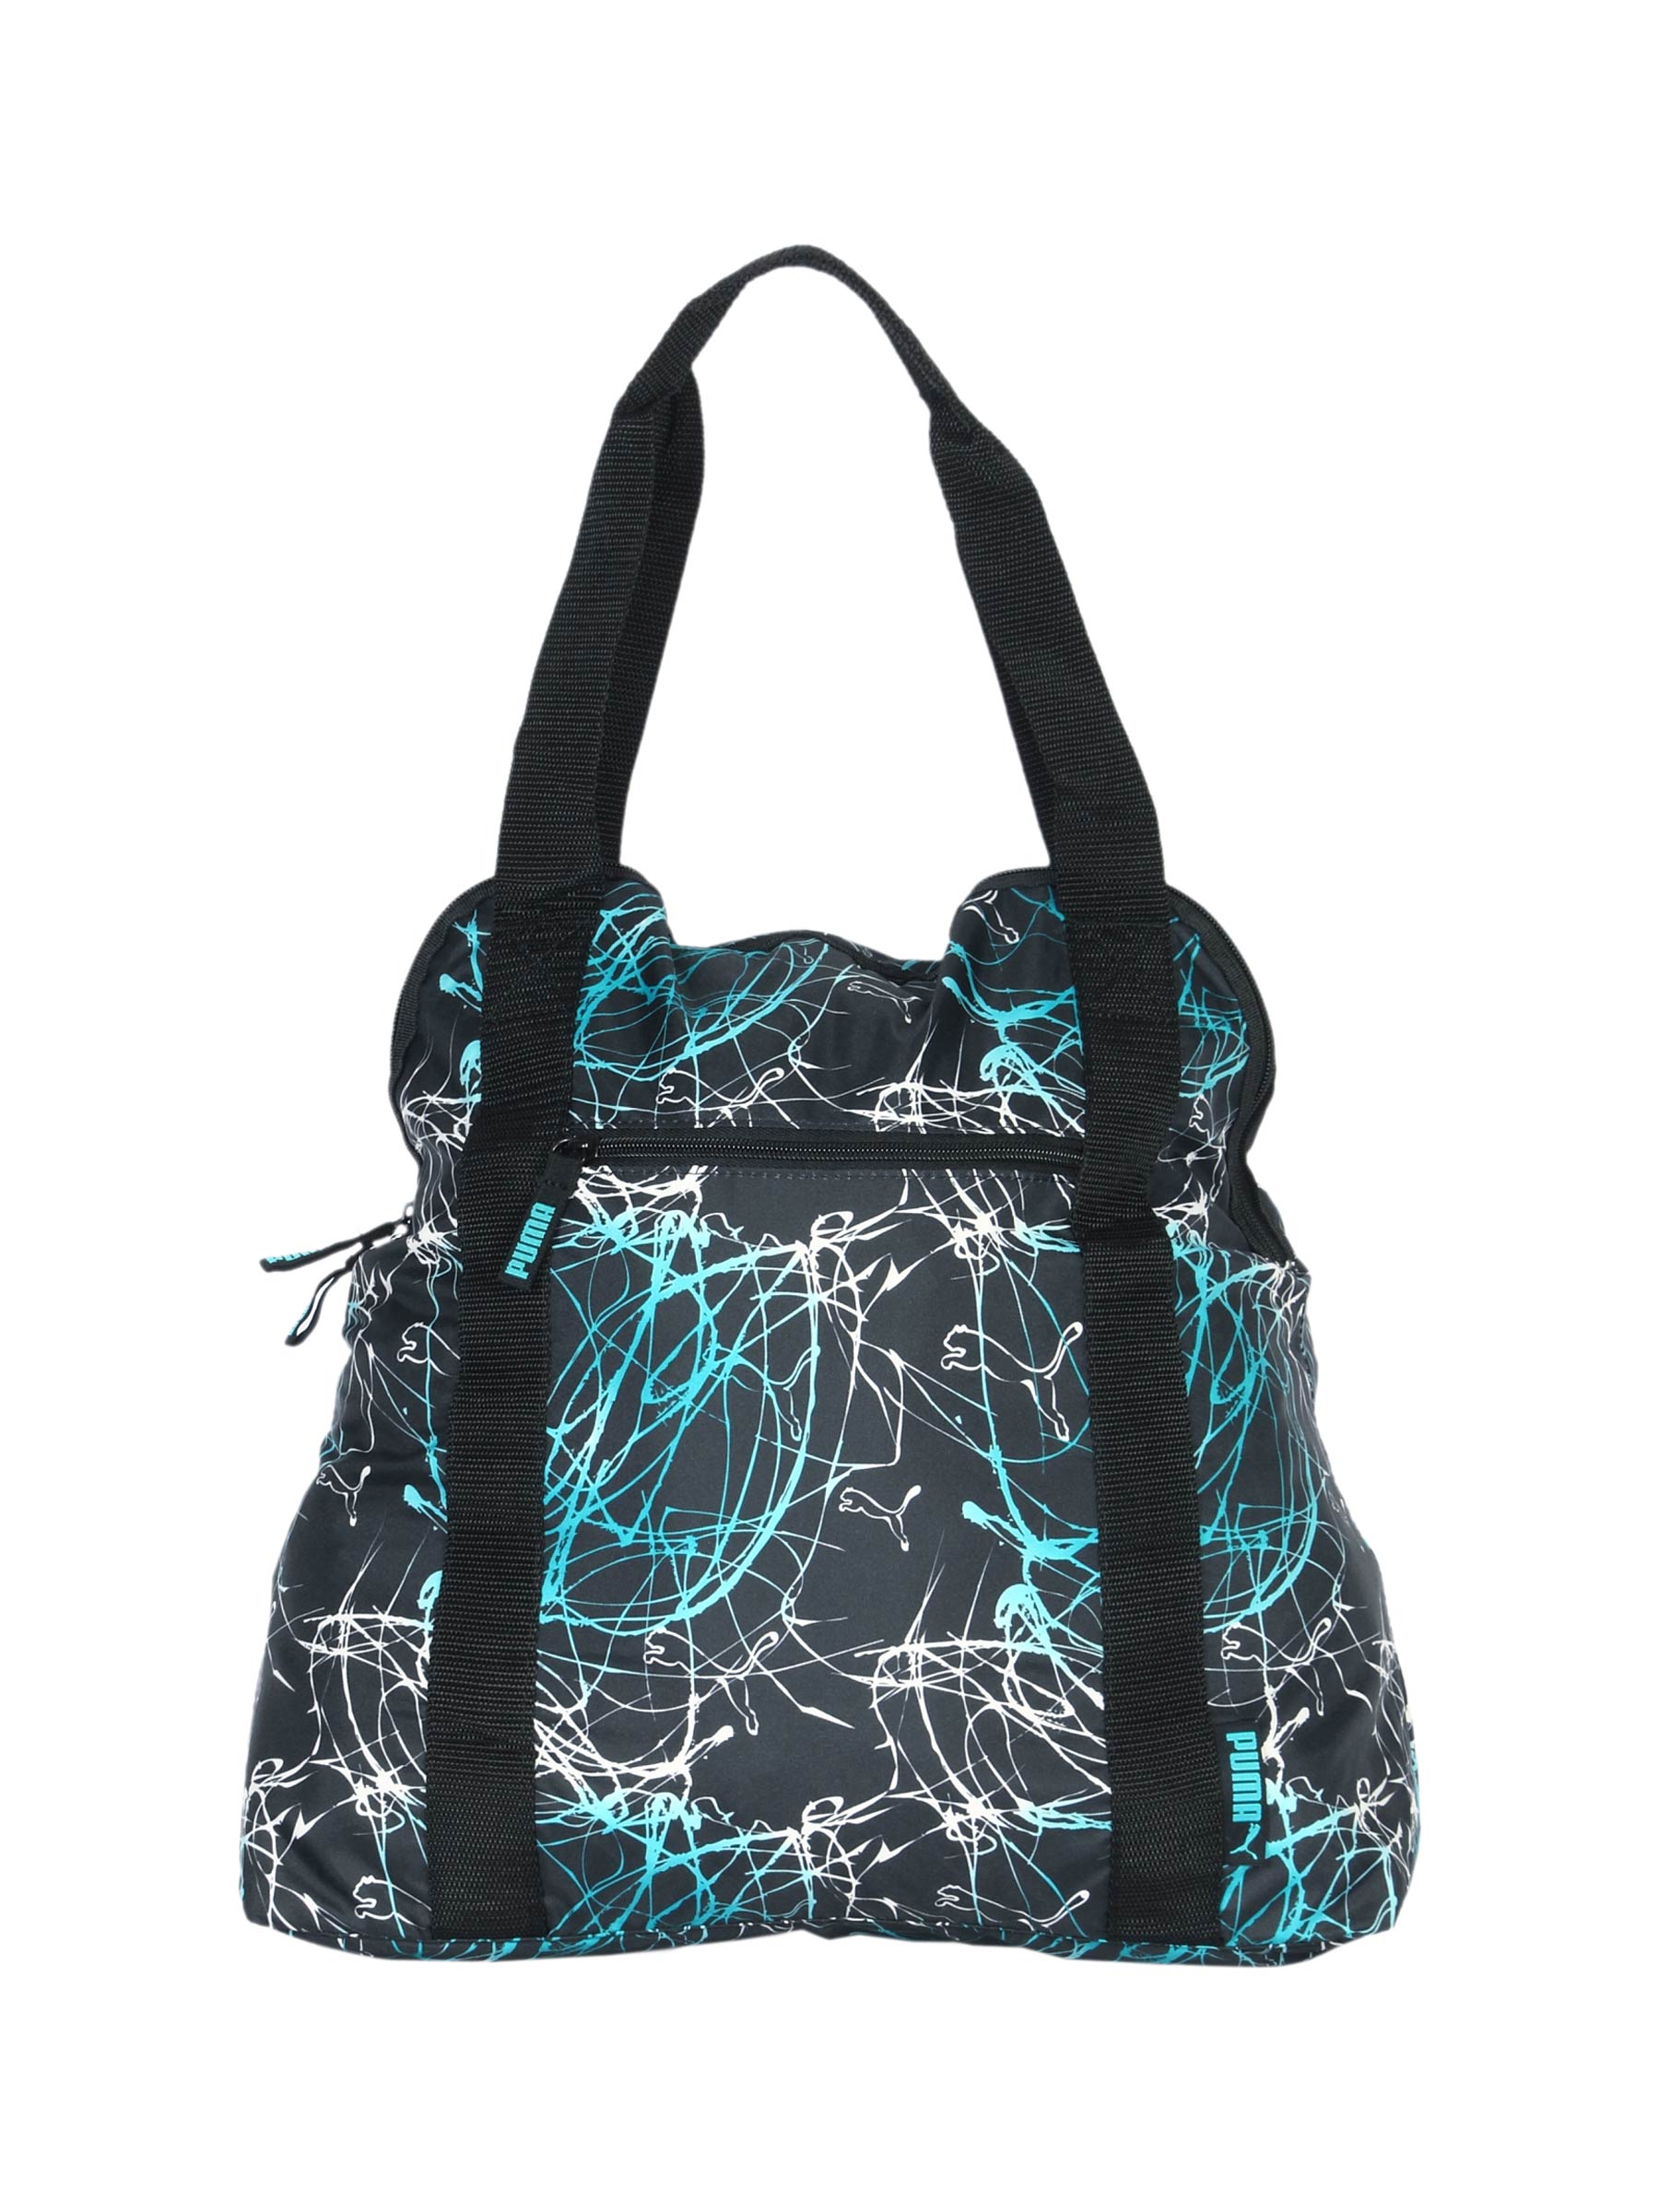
Puma Women Core Lite Shopper Black Bags
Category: Accessories / Bags / Handbags
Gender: Women
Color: Black
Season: Fall 2011
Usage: Casual